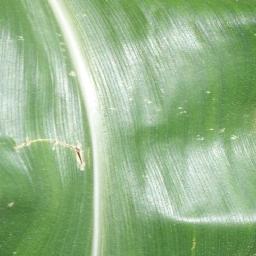
Label: Corn___healthy